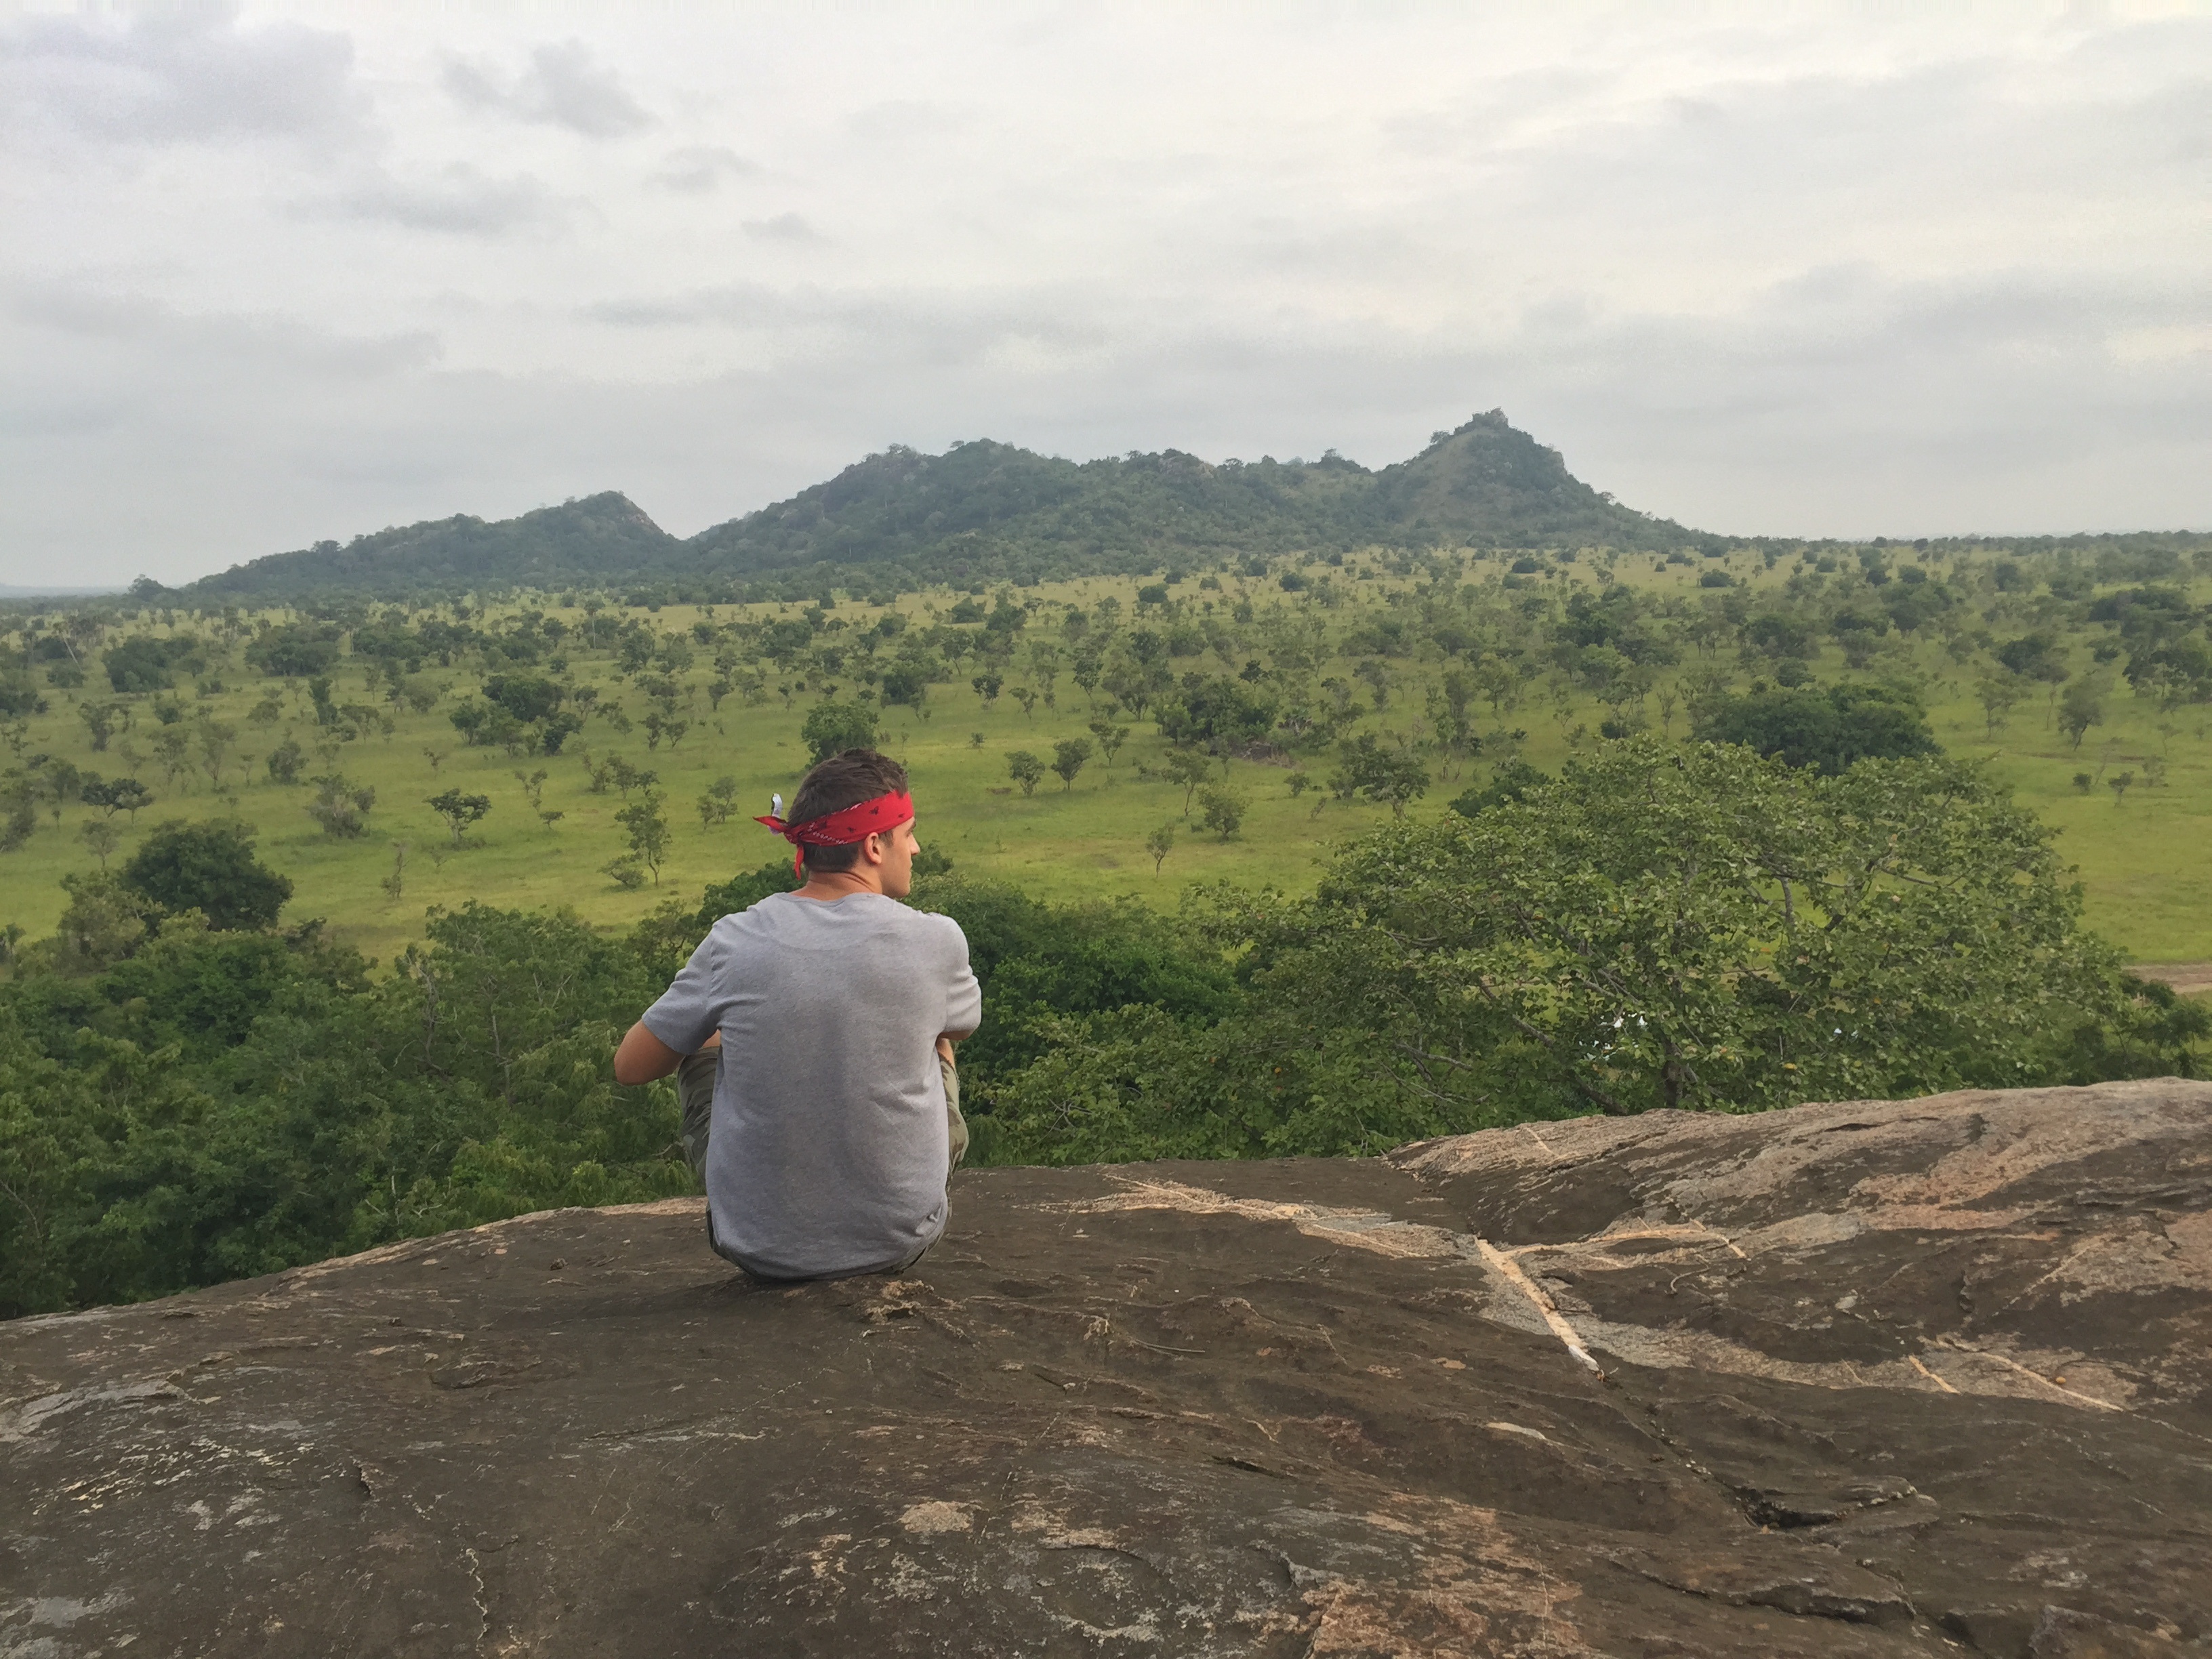
wilderness, walking, mountain, hill, adventure, soil, ridge, geology, rural area, mountainous landforms